USS Helena (CL-50)

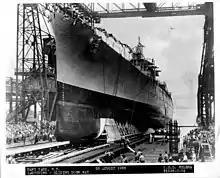
"Helena" at her launching ceremony

As the major naval powers negotiated the London Naval Treaty in 1930, which contained a provision limiting the construction of heavy cruisers armed with guns, United States naval designers came to the conclusion that with a displacement limited to , a better protected vessel could be built with an armament of guns. The designers also theorized that the much higher rate of fire of the smaller guns would allow a ship armed with twelve of the guns to overpower one armed with eight 8-inch guns. During the design process of the , which began immediately after the treaty was signed, the US Navy became aware that the next class of Japanese cruisers, the , would be armed with a main battery of fifteen 6-inch guns, prompting them to adopt the same number of guns for the "Brooklyn"s. After building seven ships to the original design, additional changes were incorporated, particularly to the propulsion machinery and the secondary battery, resulting in the "St. Louis" sub-class, of which "Helena" was the second member.